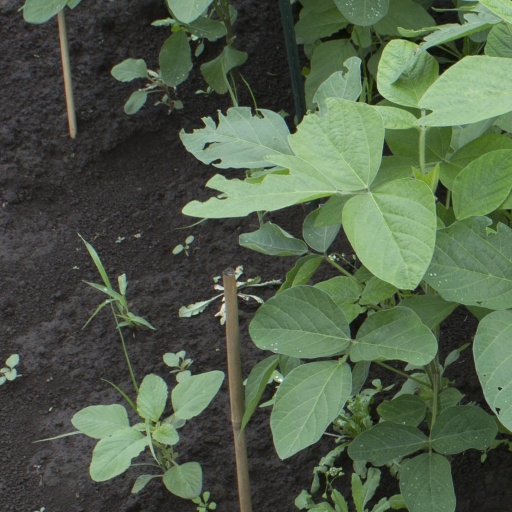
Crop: soybean